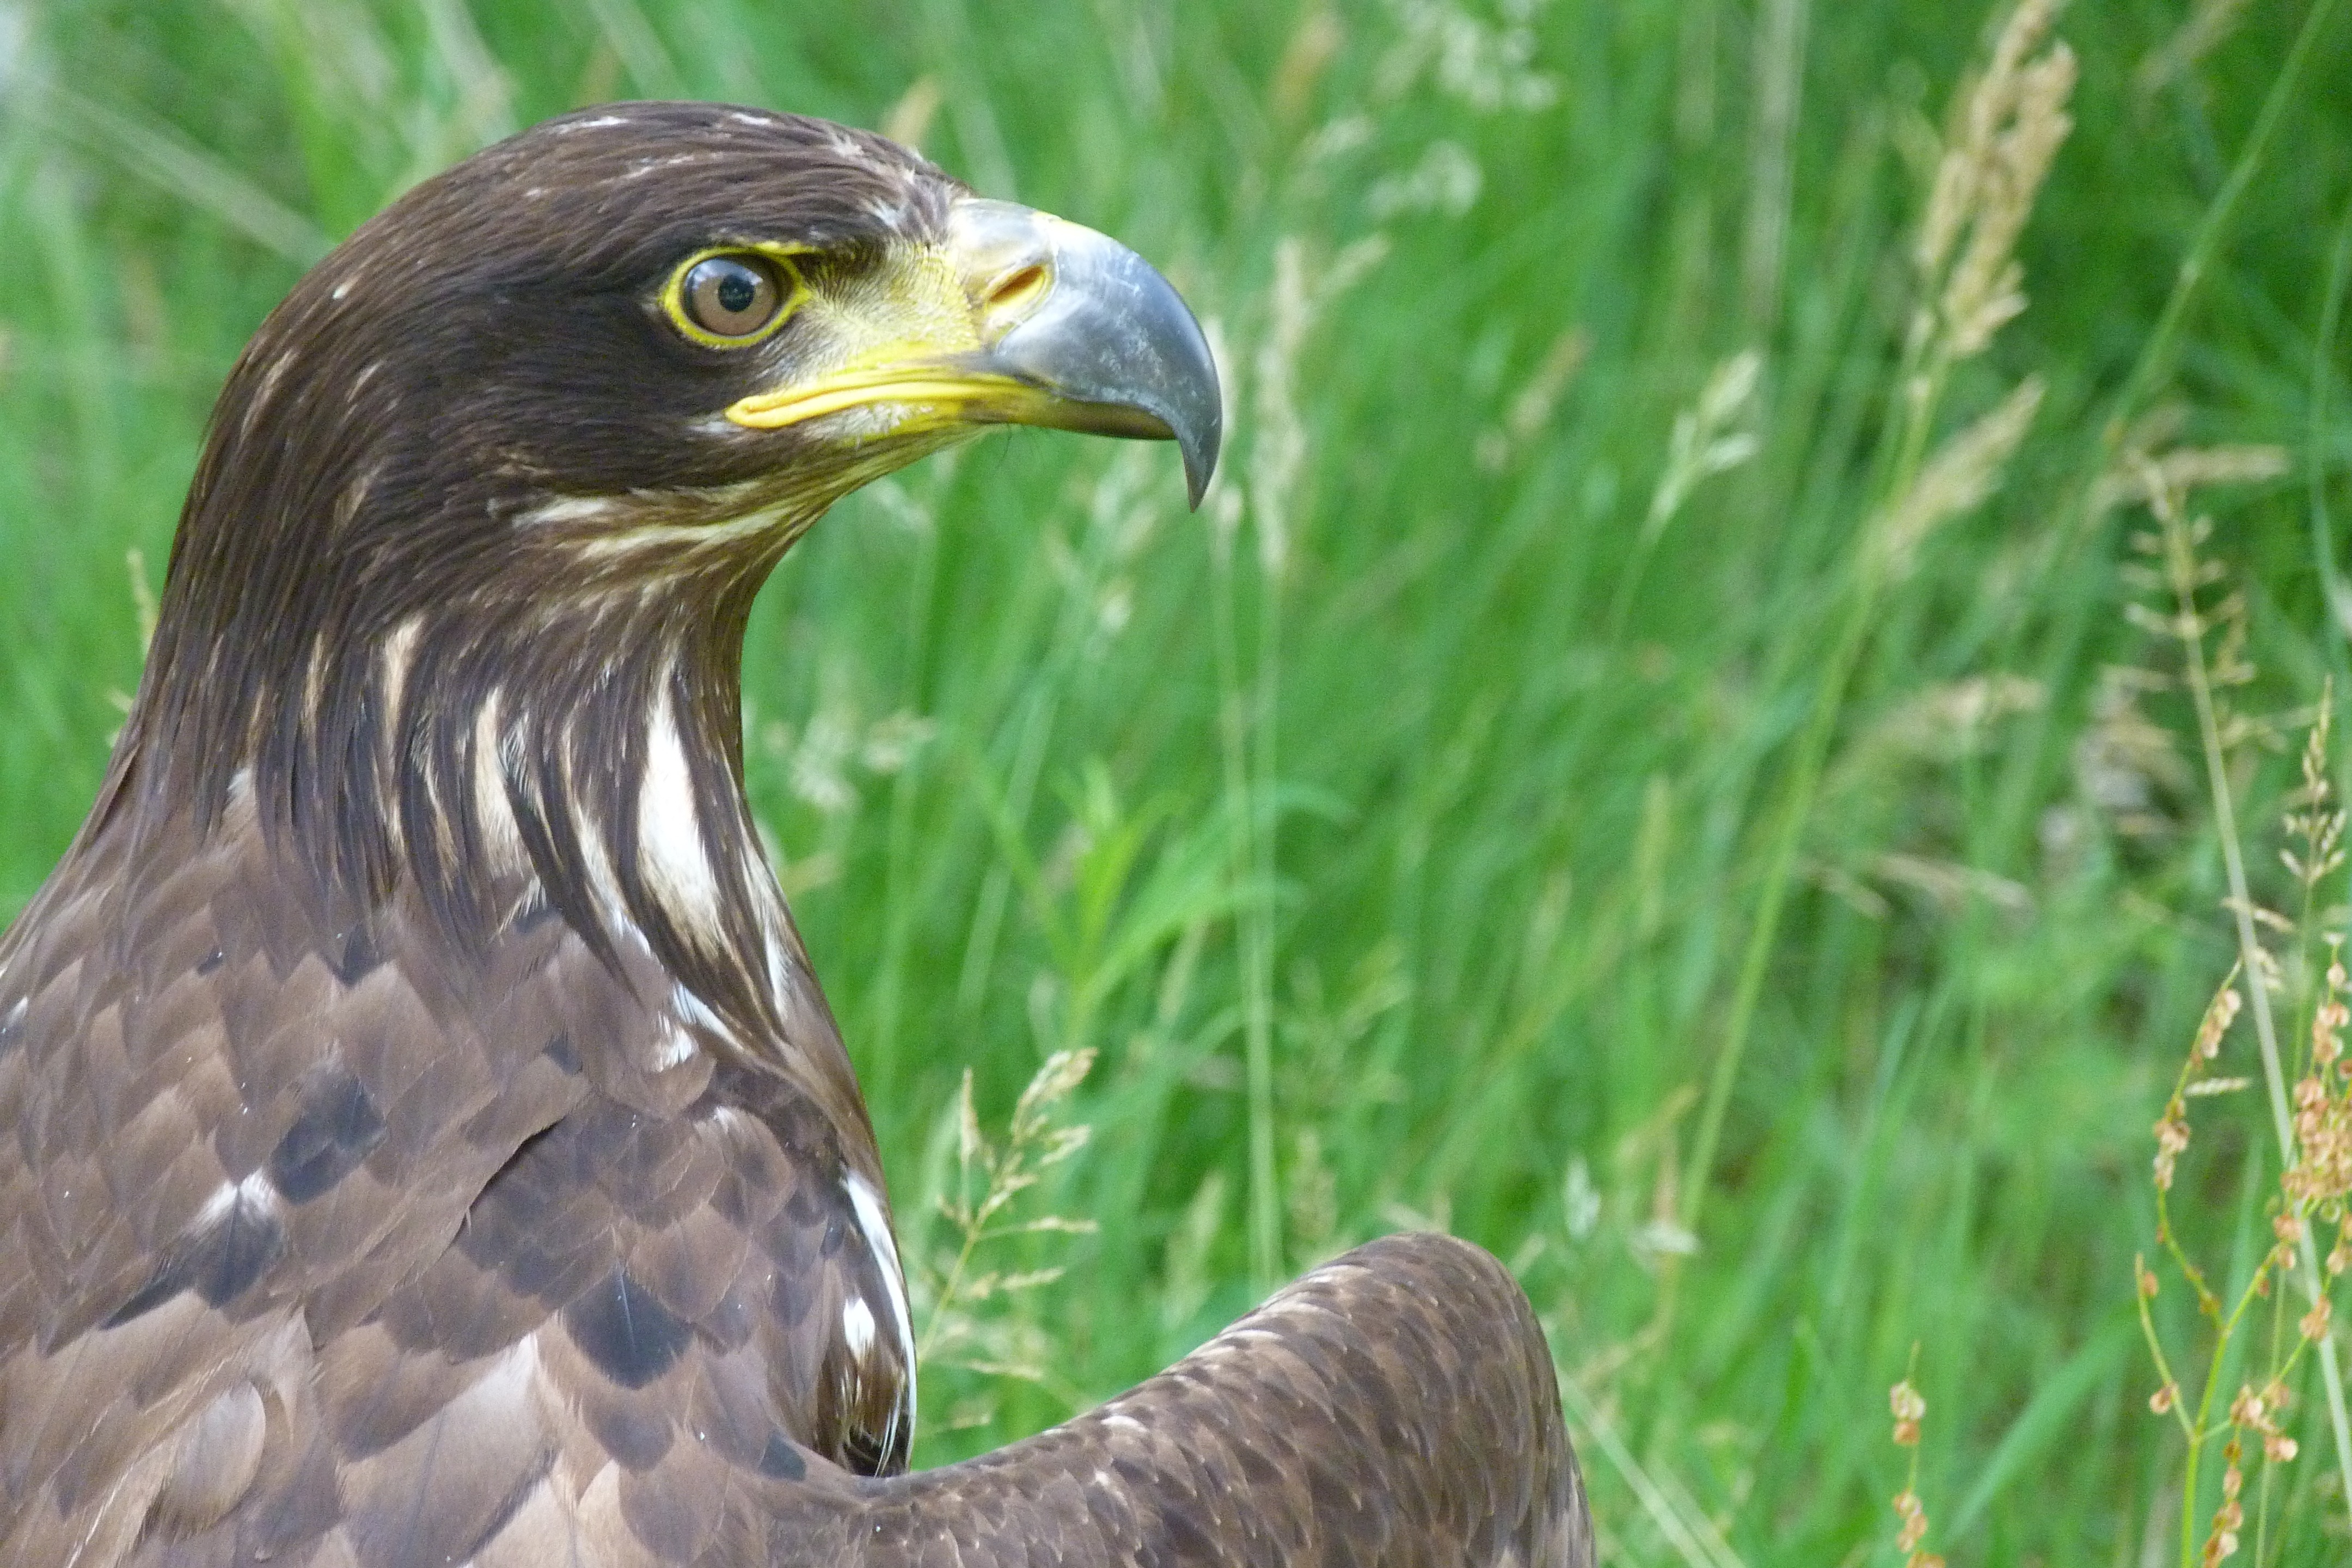
bird, animal, wildlife, beak, eagle, hawk, fauna, raptor, bird of prey, vertebrate, bill, buzzard, adler, golden eagle, accipitriformes